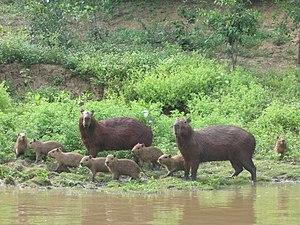
Le grand Cabiaï ou Capybara est une espèce de rongeur, un hystricognathe dont la taxinomie et la classification sont encore discutées et varient selon les auteurs. C'est le plus gros rongeur actuel. L'adulte mesure plus d'un mètre de long et pèse plus de 50 kg. Il vit en Amérique du Sud où il mène la vie d'un mammifère social et semi-aquatique. Il nage très bien et vit en groupe, les adultes s'organisant pour garder les petits.